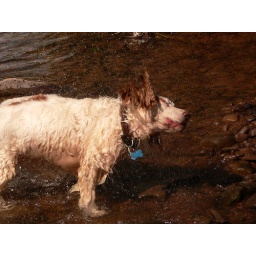
The dog in the river 2